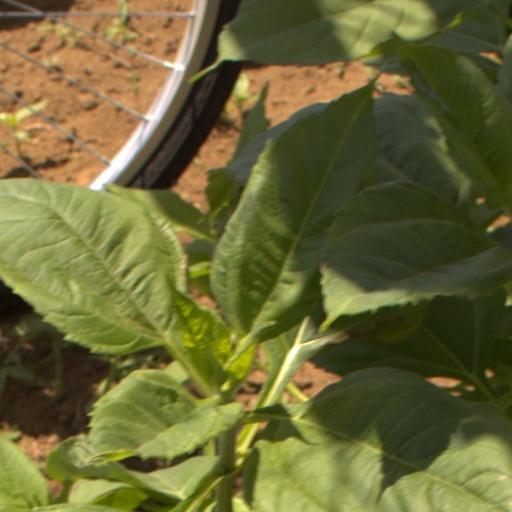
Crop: Jerusalem artichoke